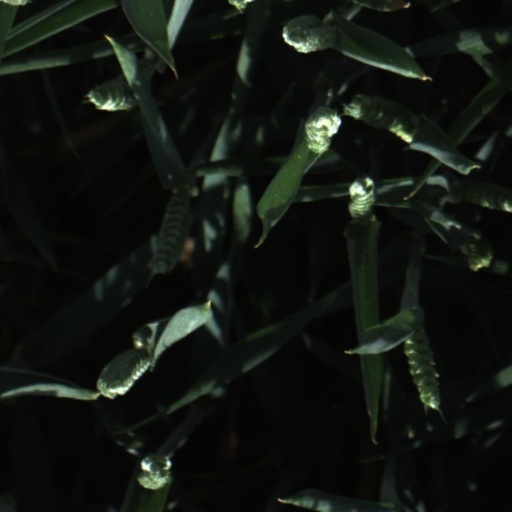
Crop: wheat